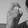
ASL letter: X